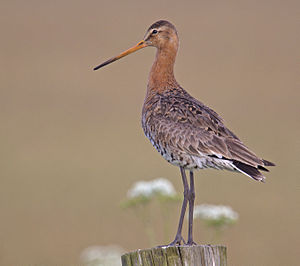
Stor kobbersneppe
Den store kobbersneppe er en vadefugl på 40-44 cm. I Danmark er den store kobbersneppe en fåtallig ynglefugl. Størstedelen af den danske bestand findes i Tøndermarsken, på Tipperne ved Ringkøbing Fjord og i Vejlerne i Thy. Den yngler i øvrigt spredt i resten af landet.